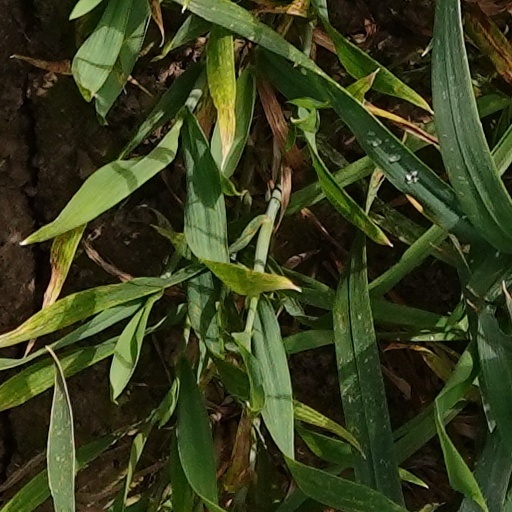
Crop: wheat